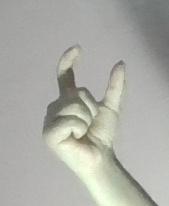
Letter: nun